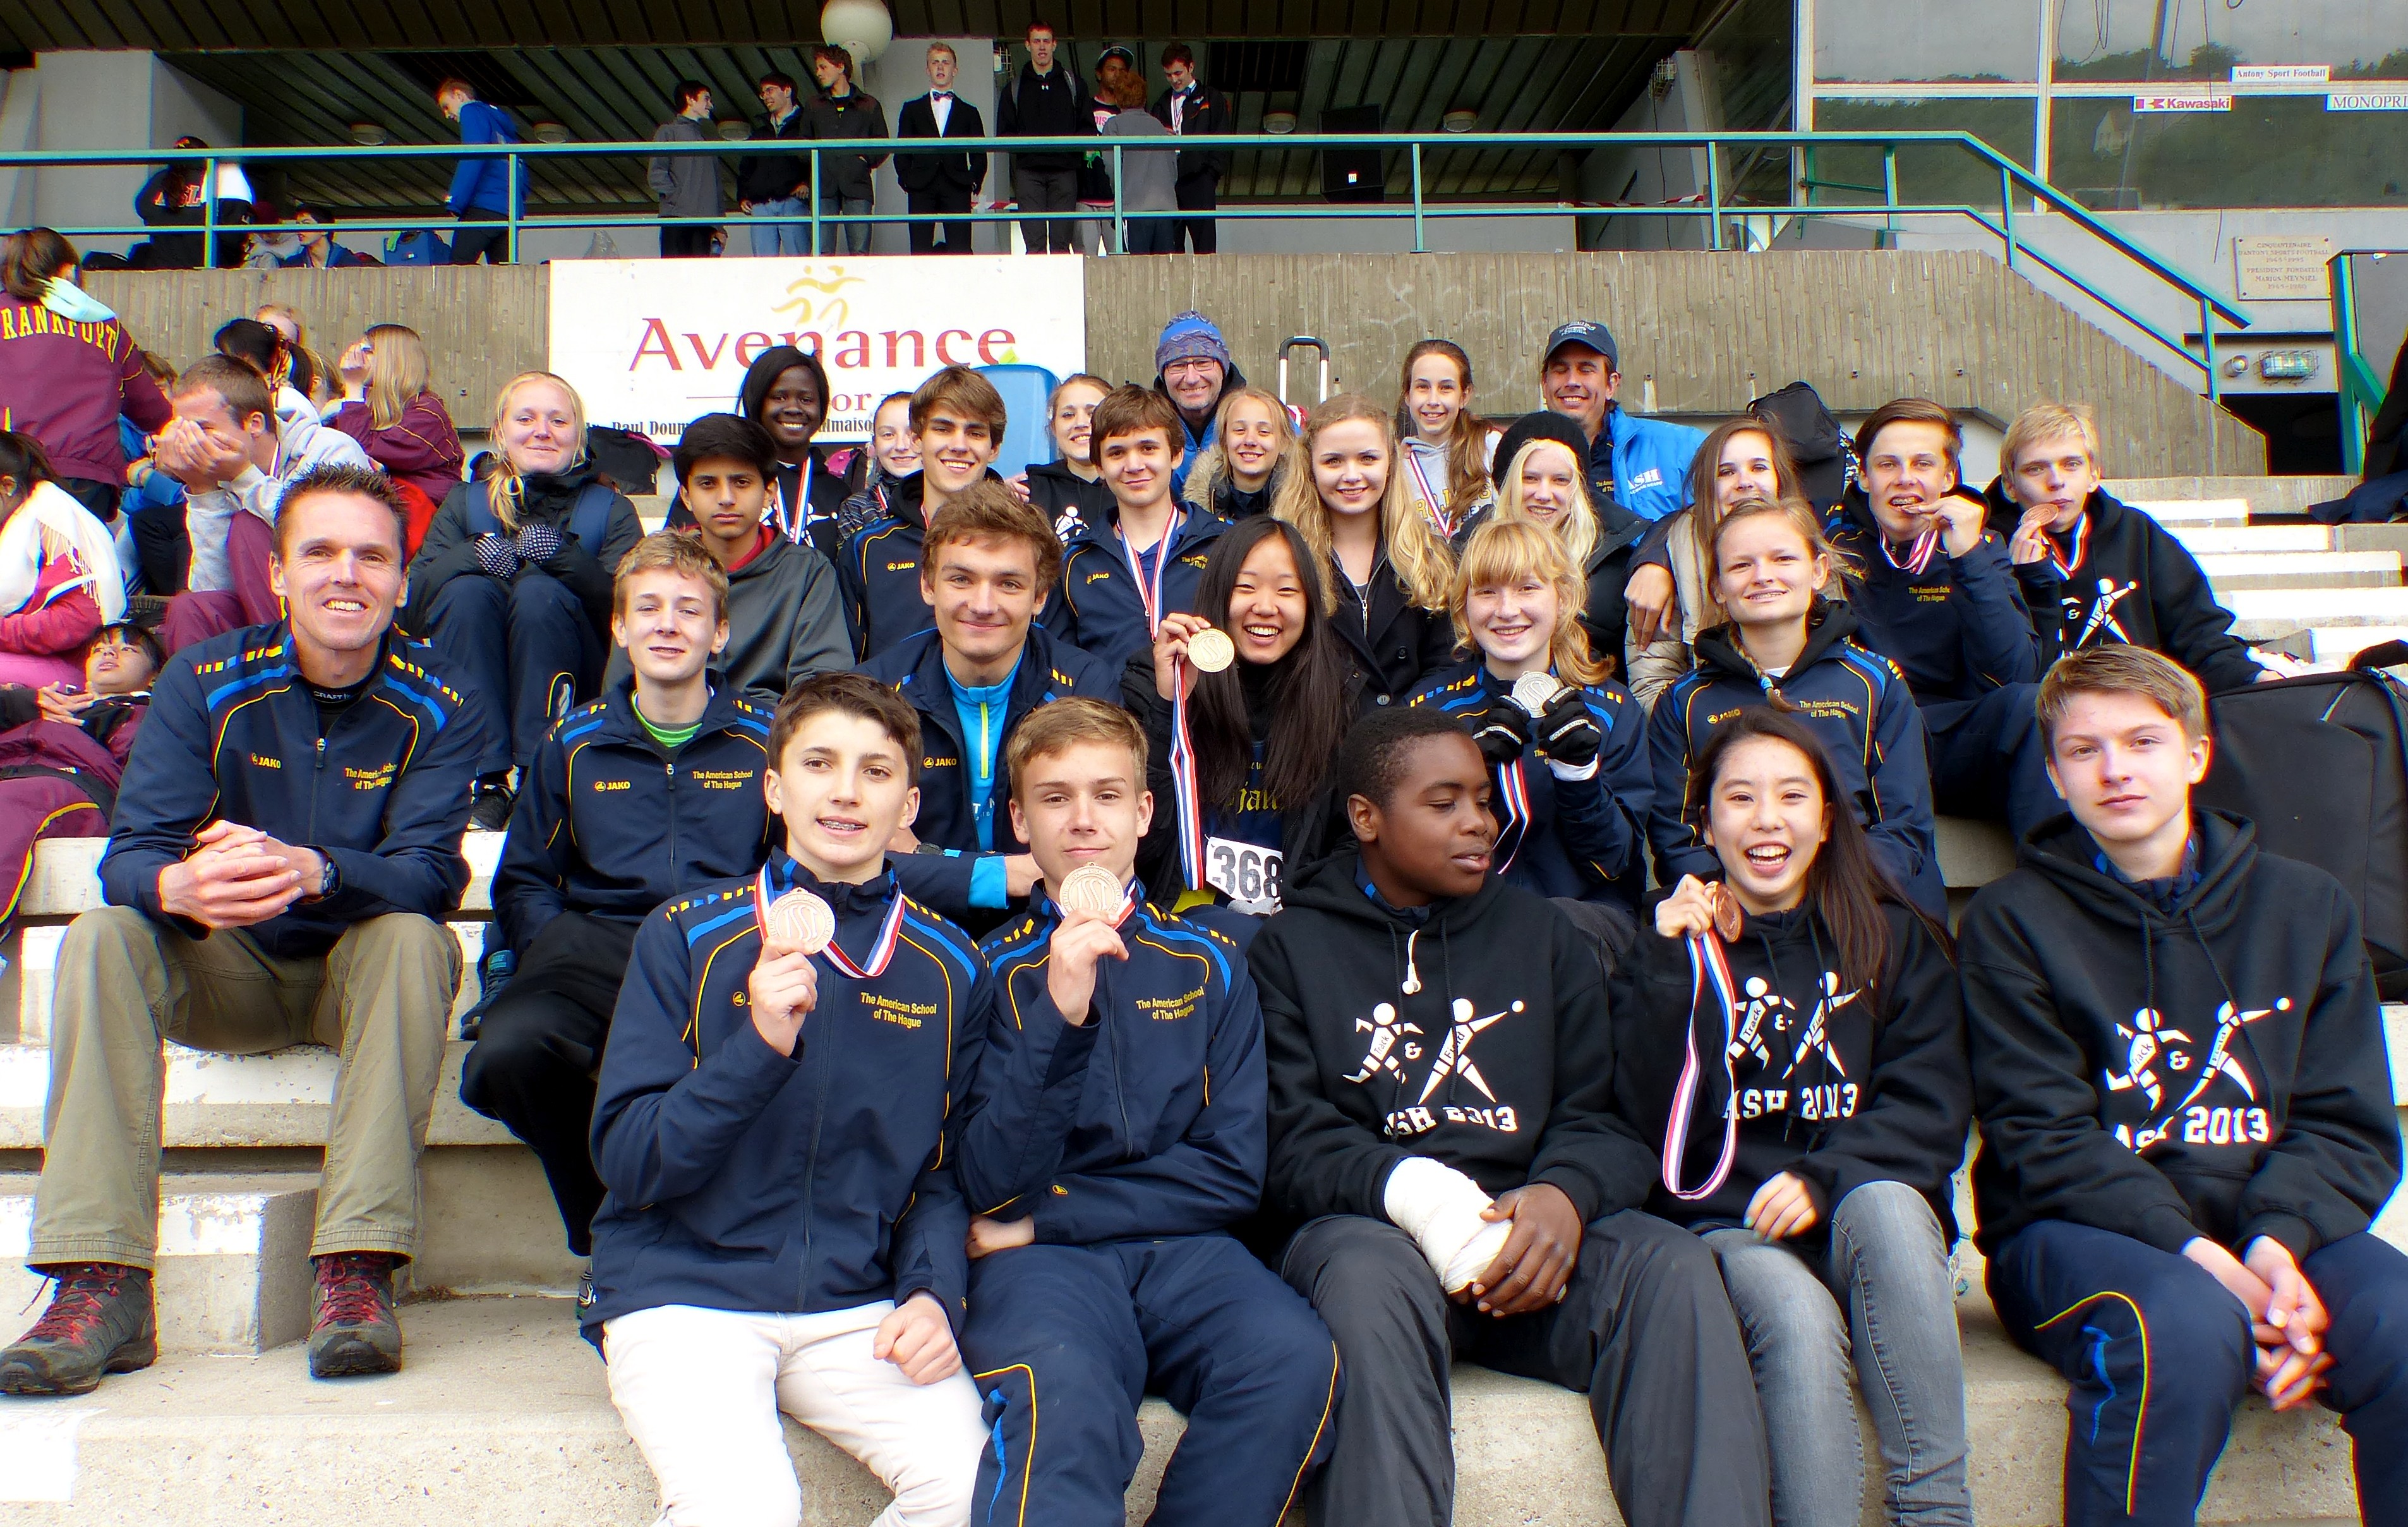
people, running, paris, youth, 2013, team, highschool, athletics, isst, trackandfield, runningisst, social group